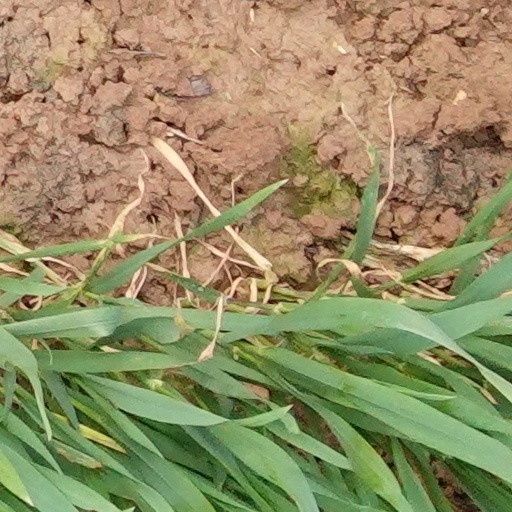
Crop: wheat